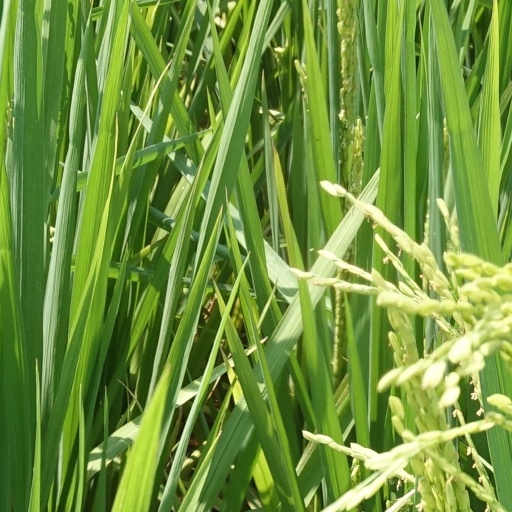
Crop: rice